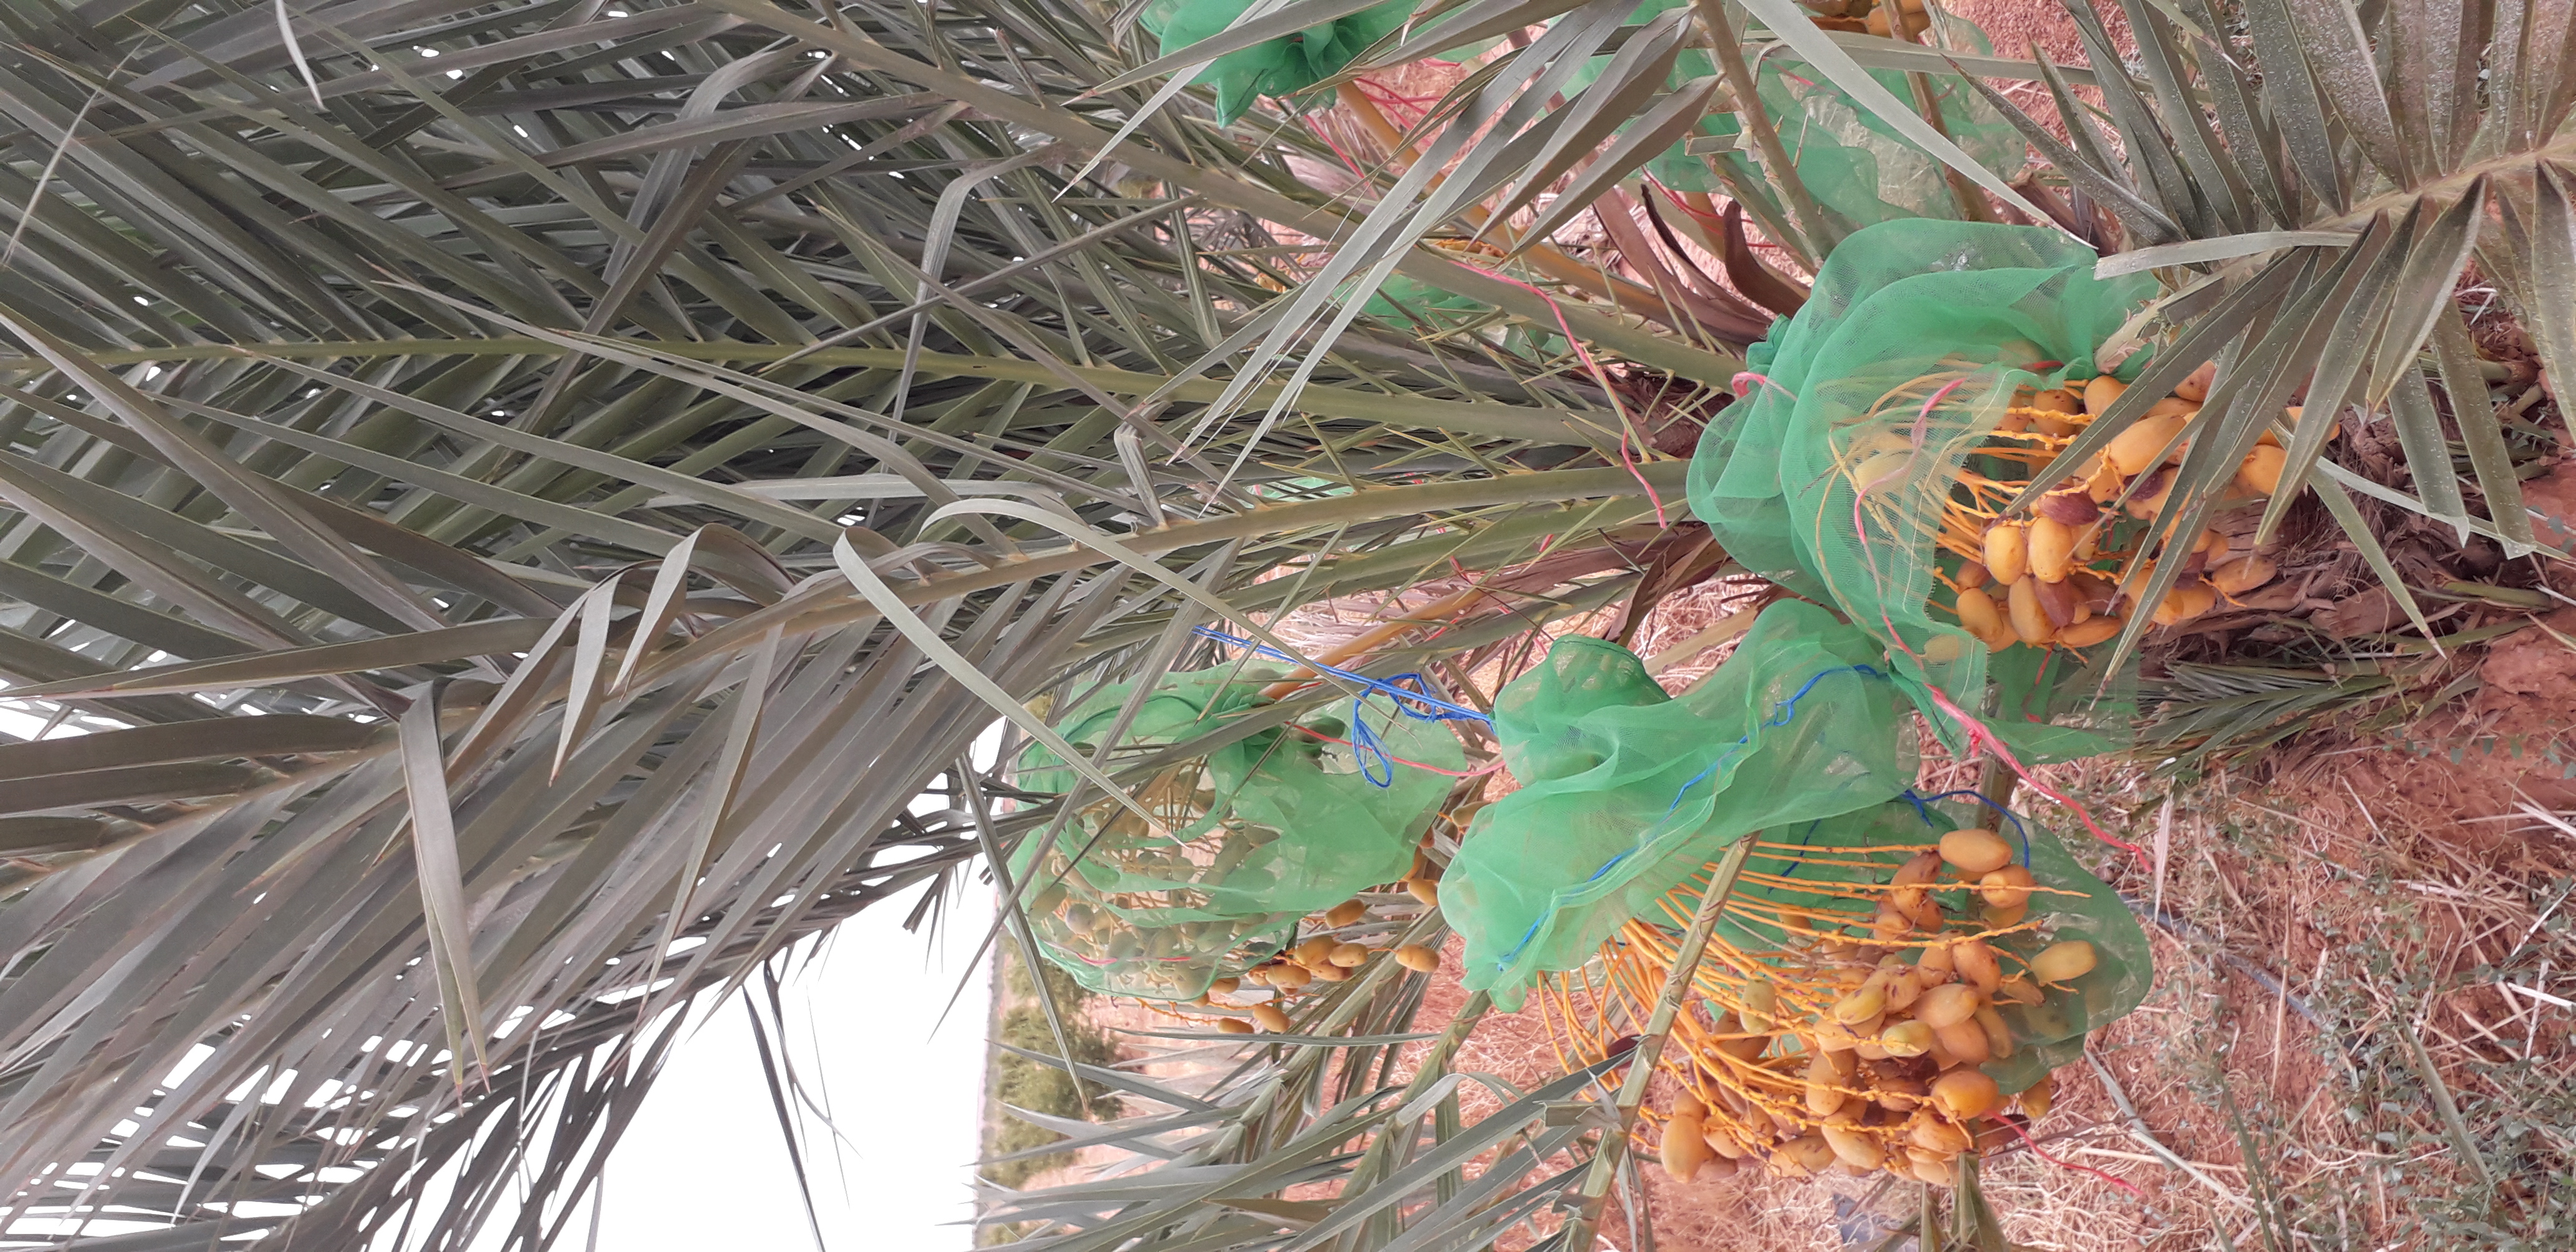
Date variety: Boumajhoul